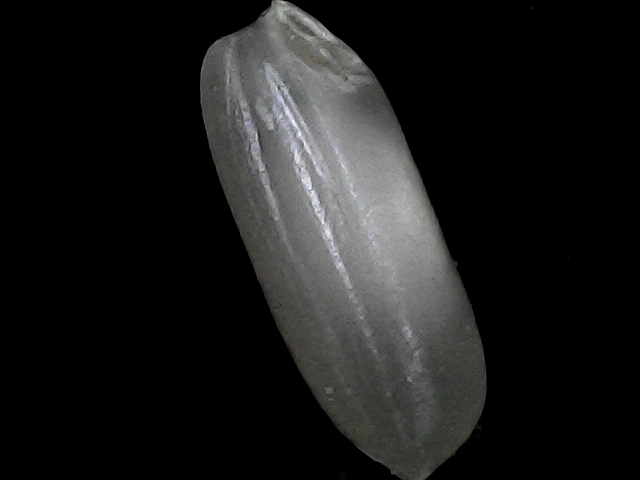
Rice variety: BRRI74